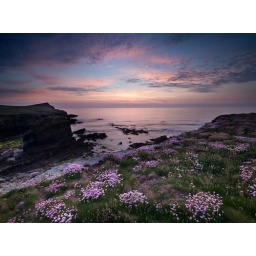
Masses of sea-pinks are covering the cliff tops right now - beautifully mimicked in the sky by the speckled pink clouds.